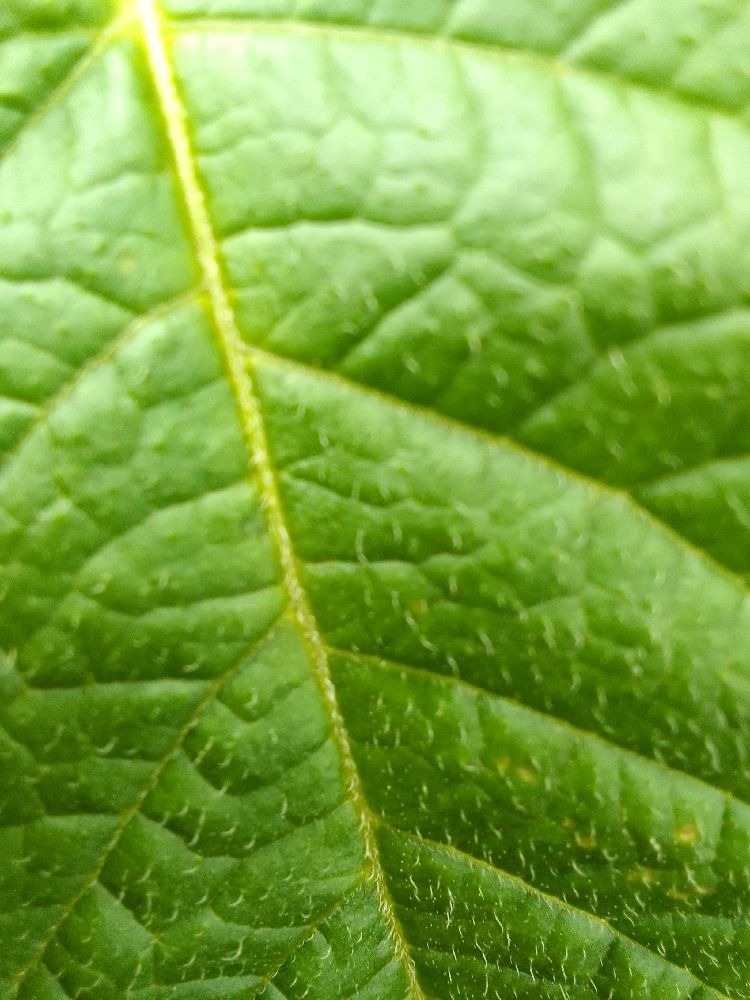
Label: Healthy